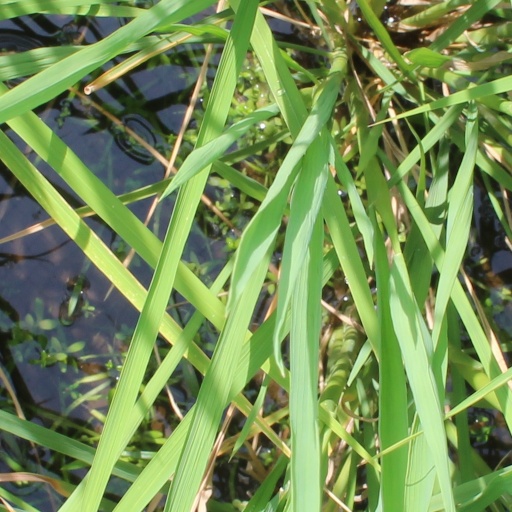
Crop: rice